Imee Marcos

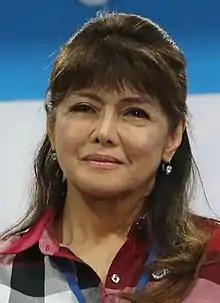
Marcos in 2018

Maria Imelda Josefa Remedios "Imee" Romualdez Marcos-Manotoc (born November 12, 1955) is a Filipino politician and film producer serving as a senator since 2019. She previously served as governor of Ilocos Norte from 2010 to 2019 and as the representative of Ilocos Norte's 2nd district from 1998 to 2007. She is a daughter of 10th Philippine president Ferdinand Marcos and former first lady Imelda Marcos, and the older sister of the current president, Bongbong Marcos.